Timeline of the Suez Crisis

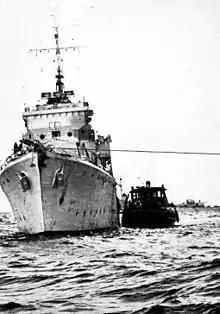
"Ibrahim el Awal" after its capture by the Israeli Navy

On 30 October, the Egyptian Navy dispatched "Ibrahim el Awal", an ex-British , to Haifa with the aim of shelling that city's coastal oil installations. On 31 October "Ibrahim el Awal" reached Haifa and began bombarding the city with its four guns. The French destroyer "Kersaint", which was guarding Haifa port as part of Operation Musketeer, returned fire but failed to score any hits. "Ibrahim el Awal" disengaged and turned northwest. The Israeli destroyers and and two Israeli Air Force Dassault Ouragans then gave chase and caught up with the Egyptian warship, and attacked it, damaging the destroyer's turbo generator, rudder and antiaircraft guns. Left without power and unable to steer, "Ibrahim el Awal" surrendered to the Israeli destroyers. During the engagement, the "Ibrahim el Awal's" crew lost two killed and eight wounded. The Egyptian destroyer was subsequently incorporated into the Israeli Navy and renamed INS "Haifa".